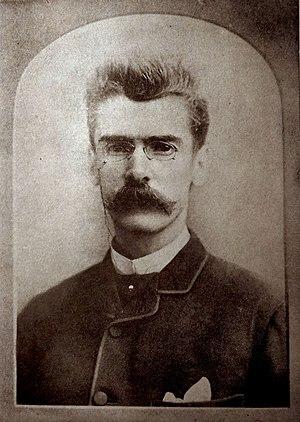
English As She Is Spoke est le titre sous lequel est connu O Novo guia da conversação em portuguez e inglez, un guide de conversation luso-anglais publié initialement en 1855 à Paris par l'un des plus grands éditeurs en langue portugaise de l'époque, Jean-Pierre Aillaud, sous la signature d'un grammairien portugais réputé, José da Fonseca, et d'un apparent inconnu, Pedro Carolino. Le livre, épuisé et recherché, est republié en 1869 par le seul Carolino, sous le titre de New Guide of the Conversation in Portuguese and English, mais ne devient célèbre qu'après la publication quasi simultanée, en 1883, d'English As She Is Spoke, une élégante anthologie anglaise de ce texte, et d'une réimpression américaine du New Guide de 1869, préfacée par Mark Twain.